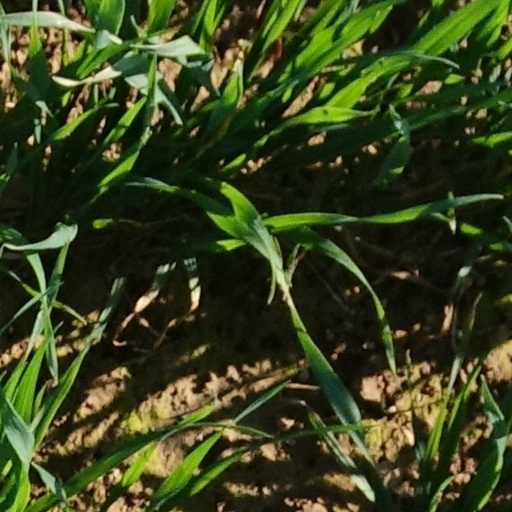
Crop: wheat